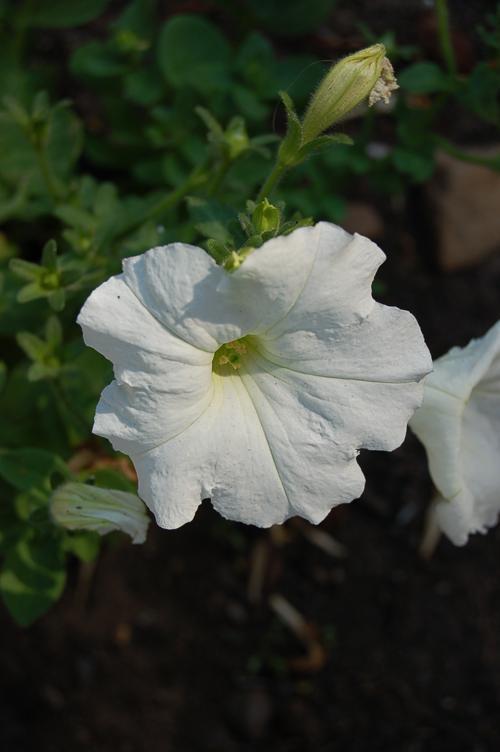
Label: petunia